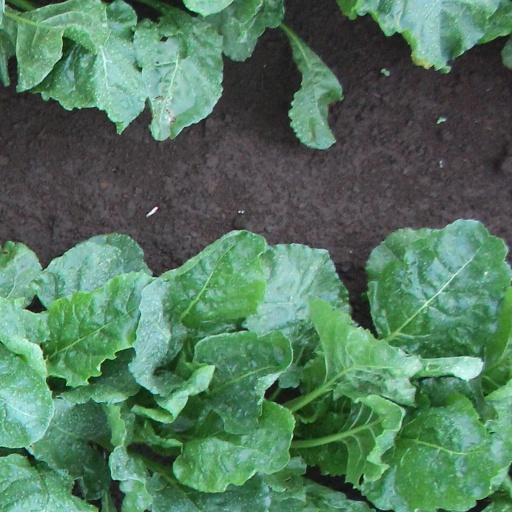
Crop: sugar beet